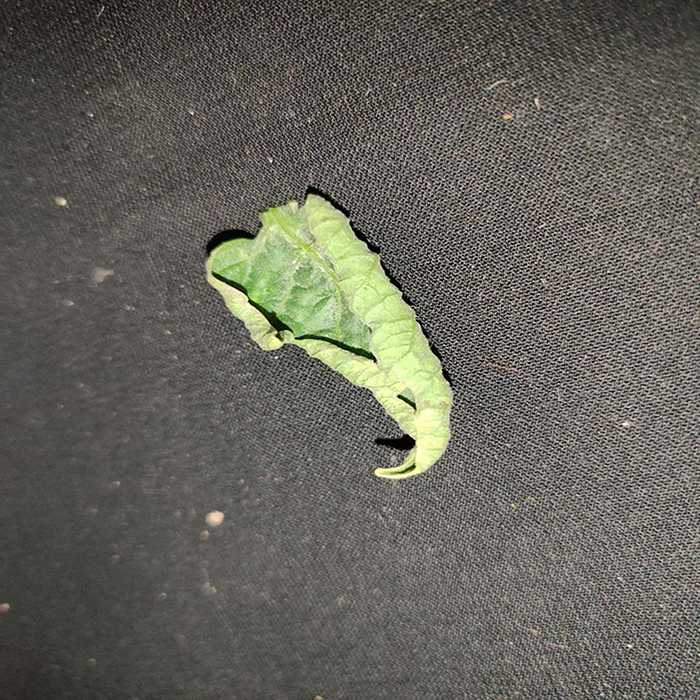
Plant: Tomato
Label: Tomato leaf curl virus